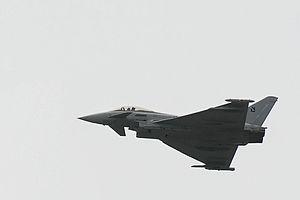
Eurofighter Typhoon pendant le Salon international du Bourget de 2007.